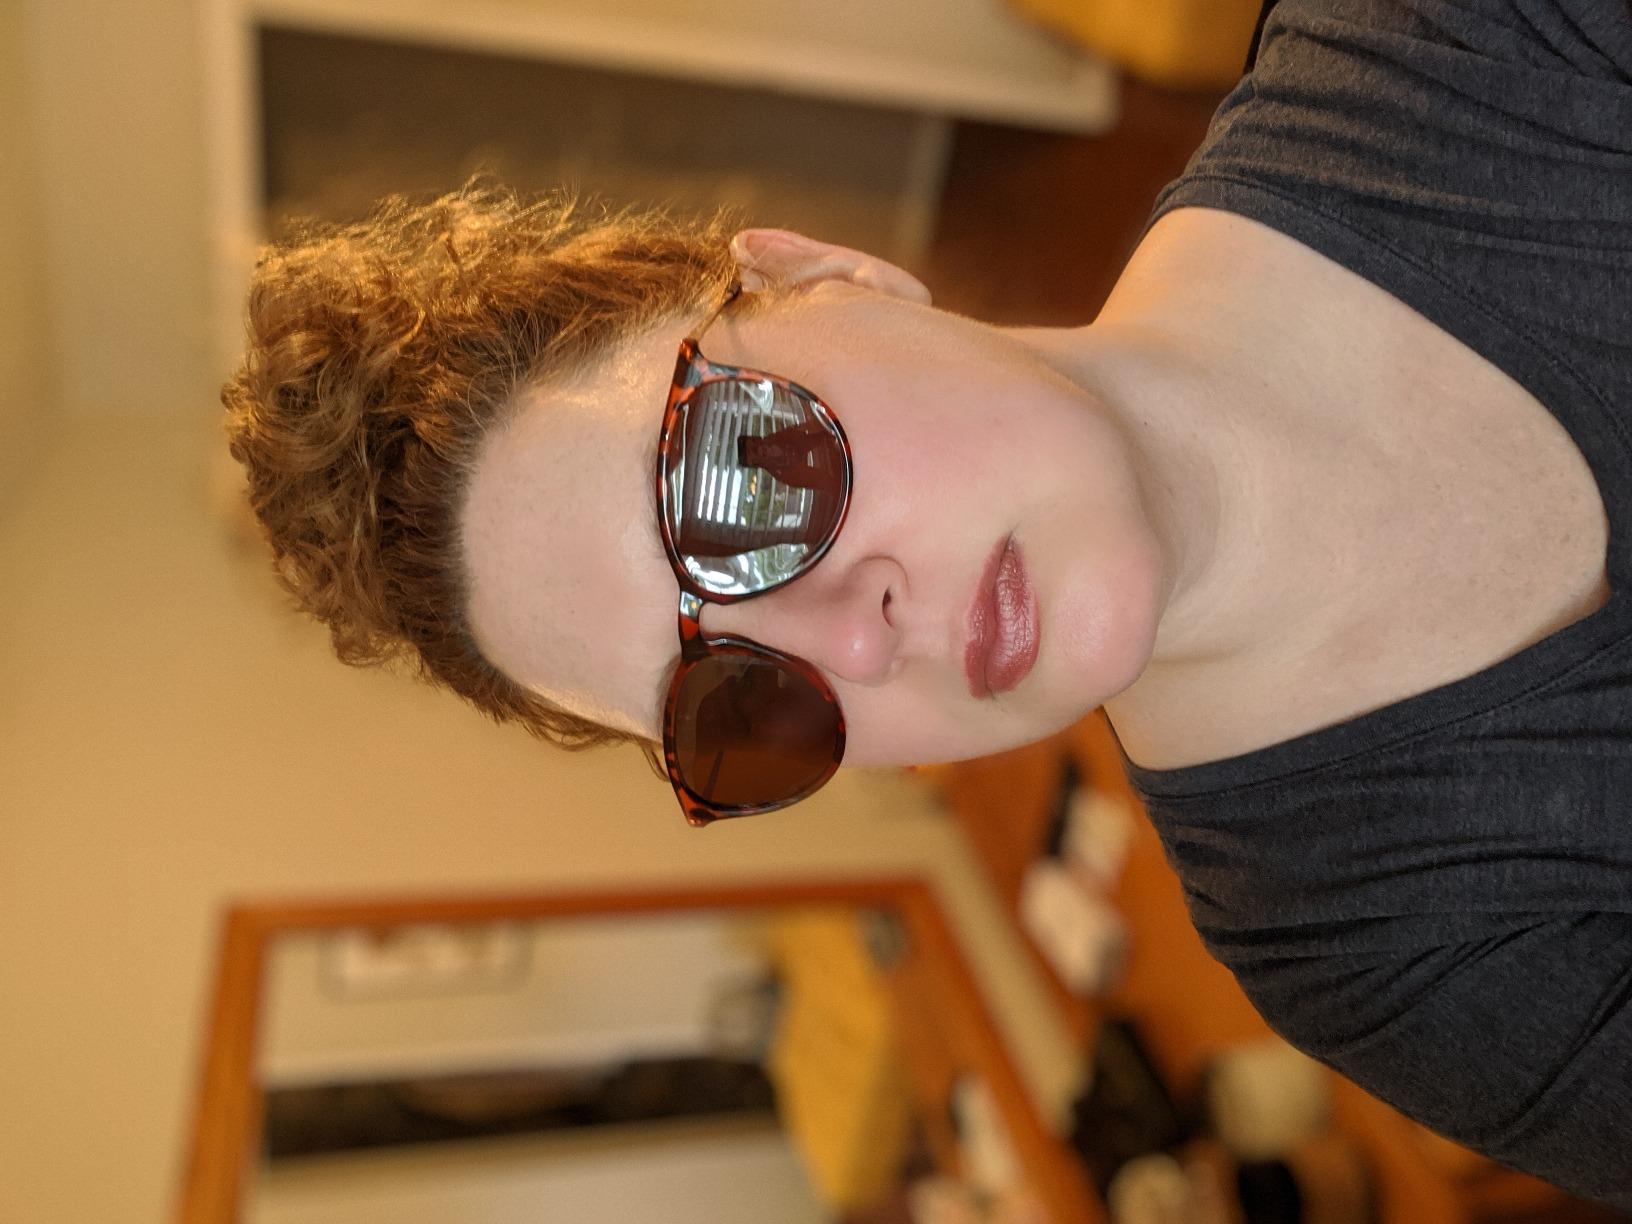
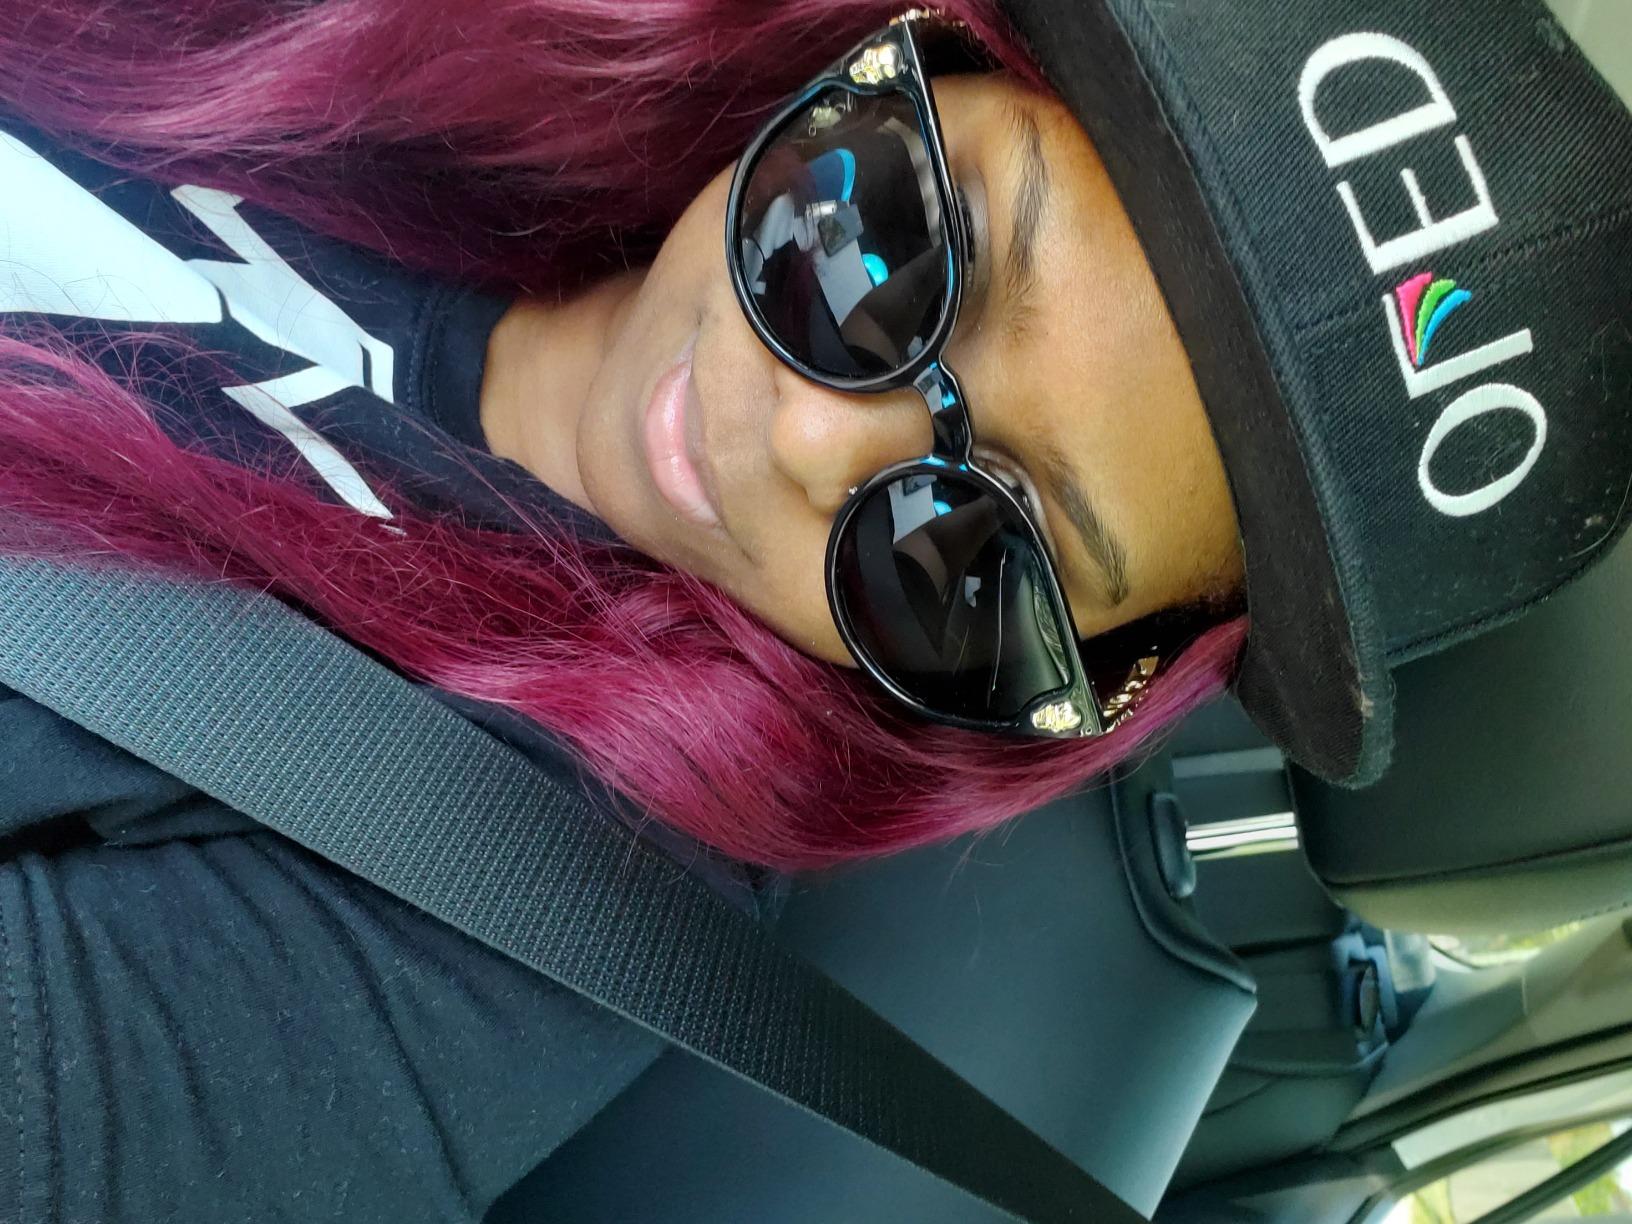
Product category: accessories_sunglasses
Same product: no